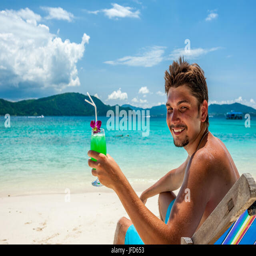
man on a beach with cocktail